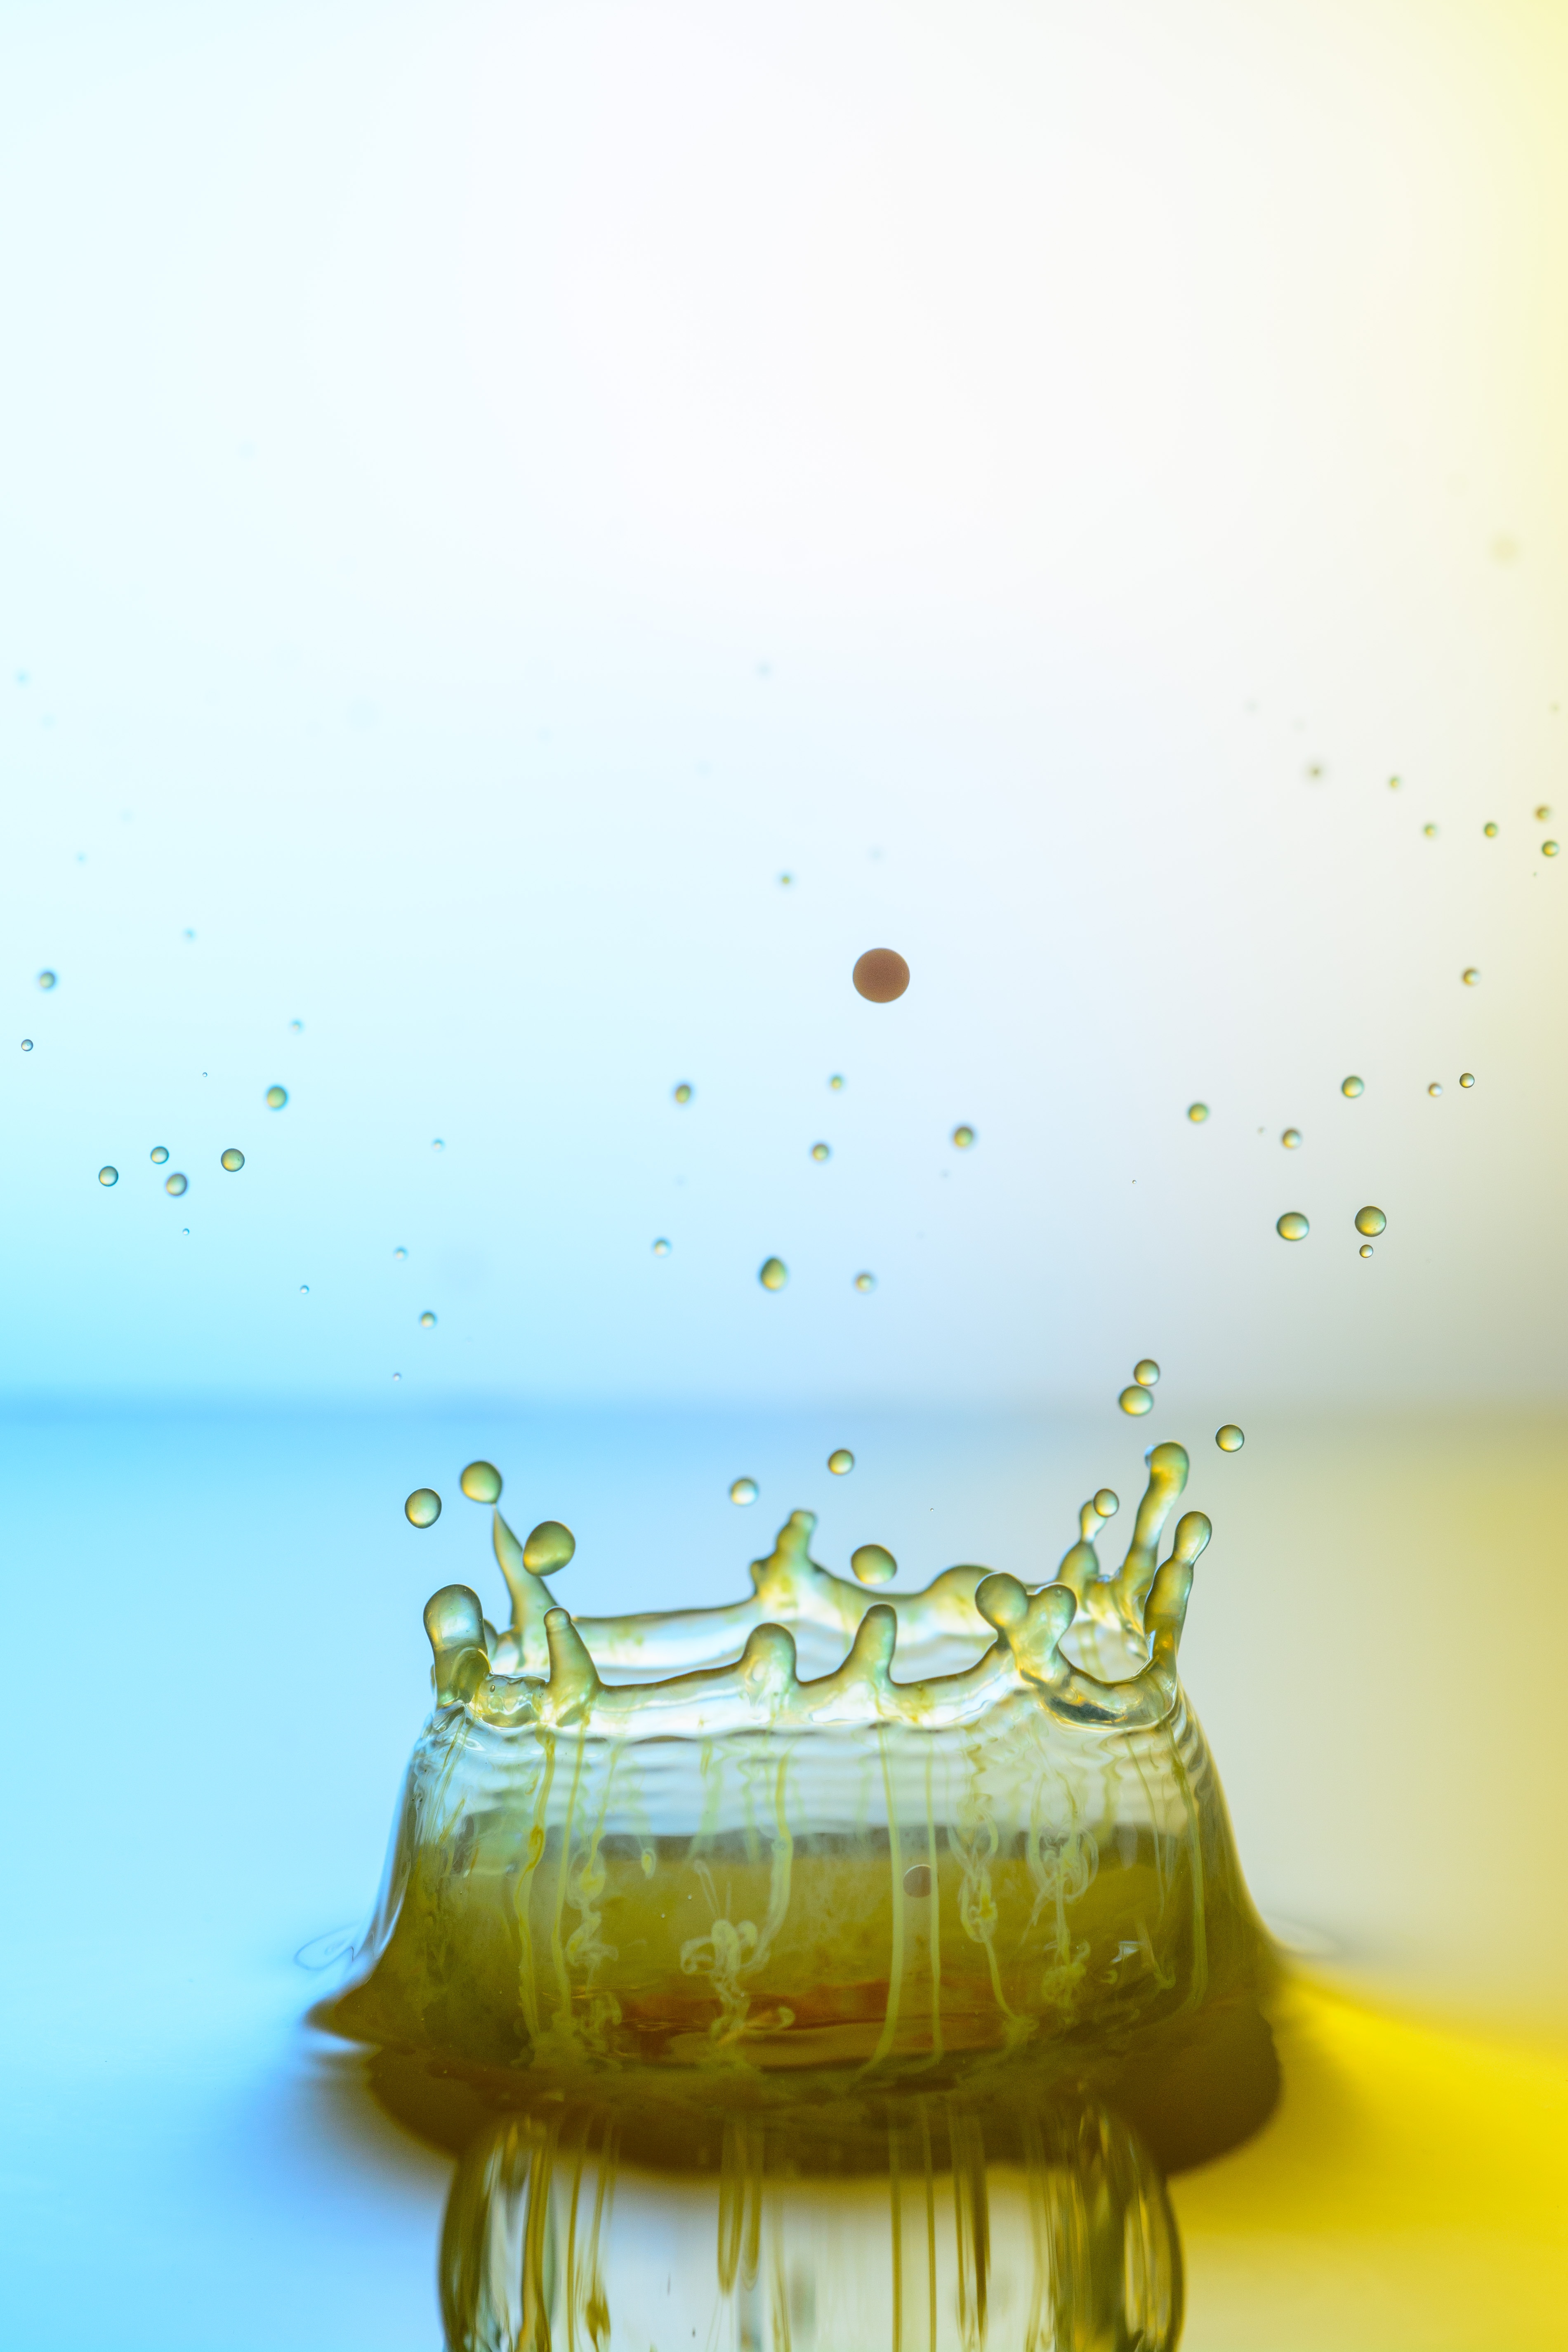
water, drop, liquid, leaf, spray, yellow, drip, illustration, drop of water, mirroring, macro photography, high speed, inject